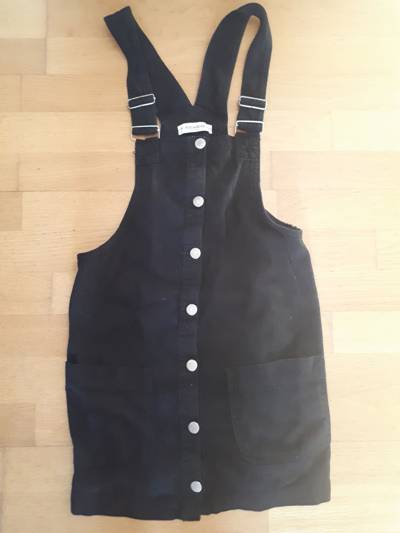
Waste category: clothes